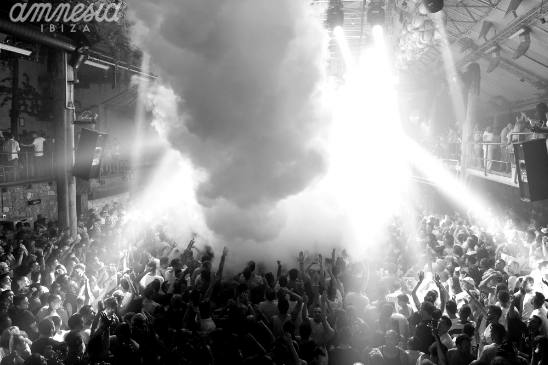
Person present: Yes